Answer in natural language. Consider the 3D positions of the objects in the scene and not just the 2D positions in the image. Is the centerpoint of  blue colour stool at a higher height than blue translucent garbage bag? Choose between the following options: yes or no
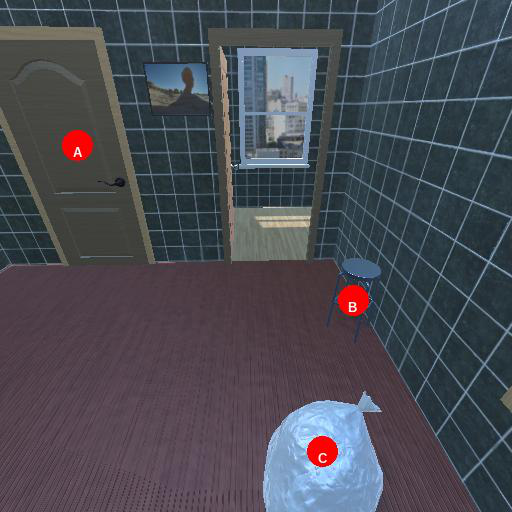
<answer>yes</answer>